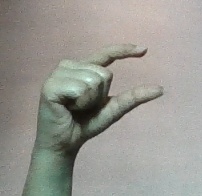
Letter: dal